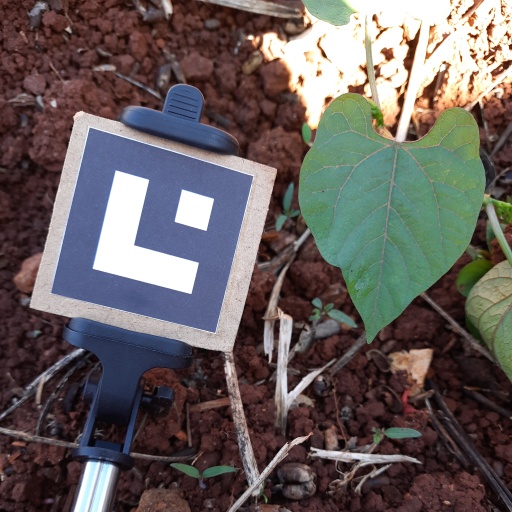
Observations: wavy surface, no eating holes, with water drops, under shade